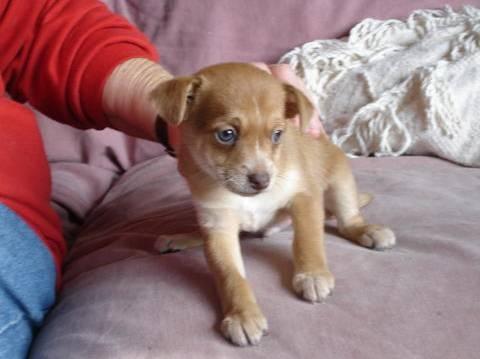
dog